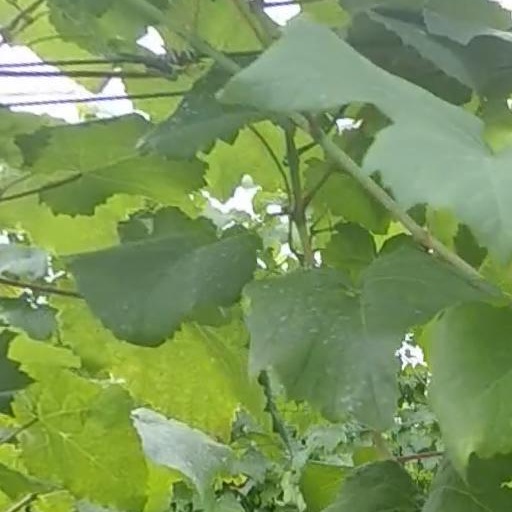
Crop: grape